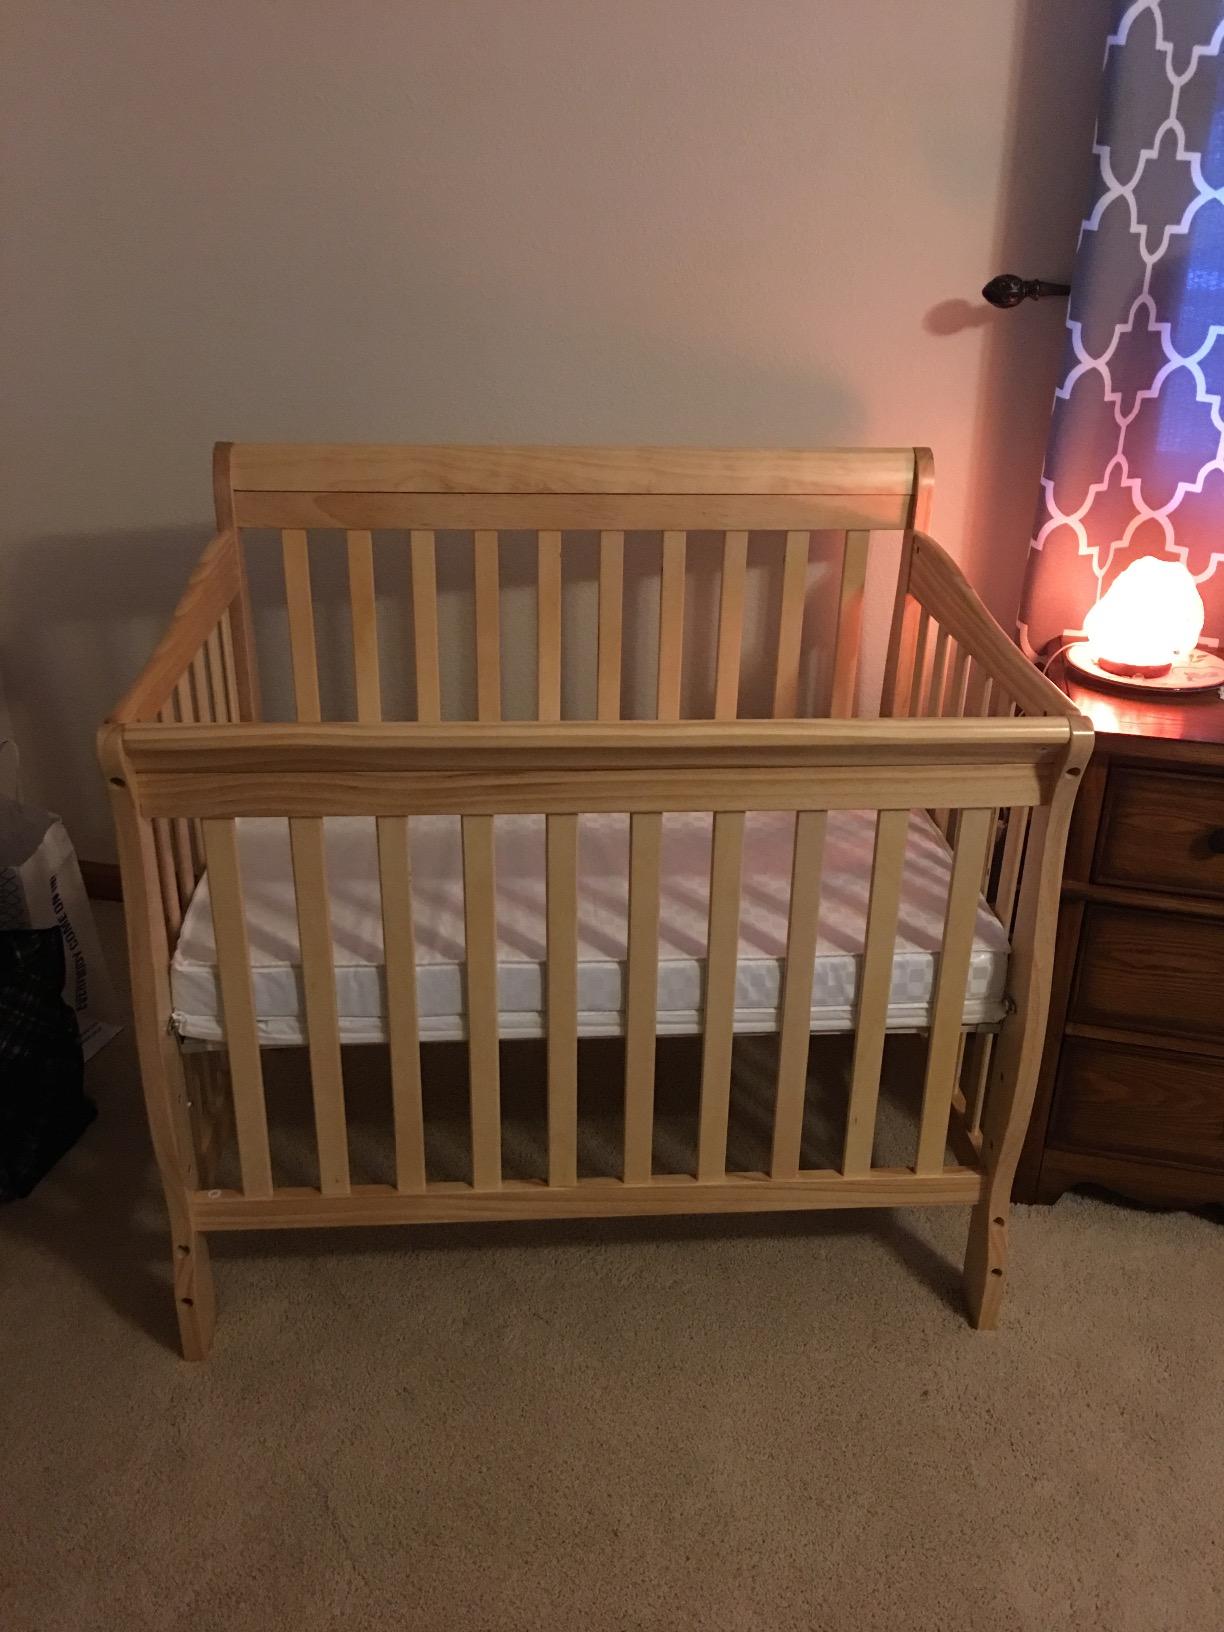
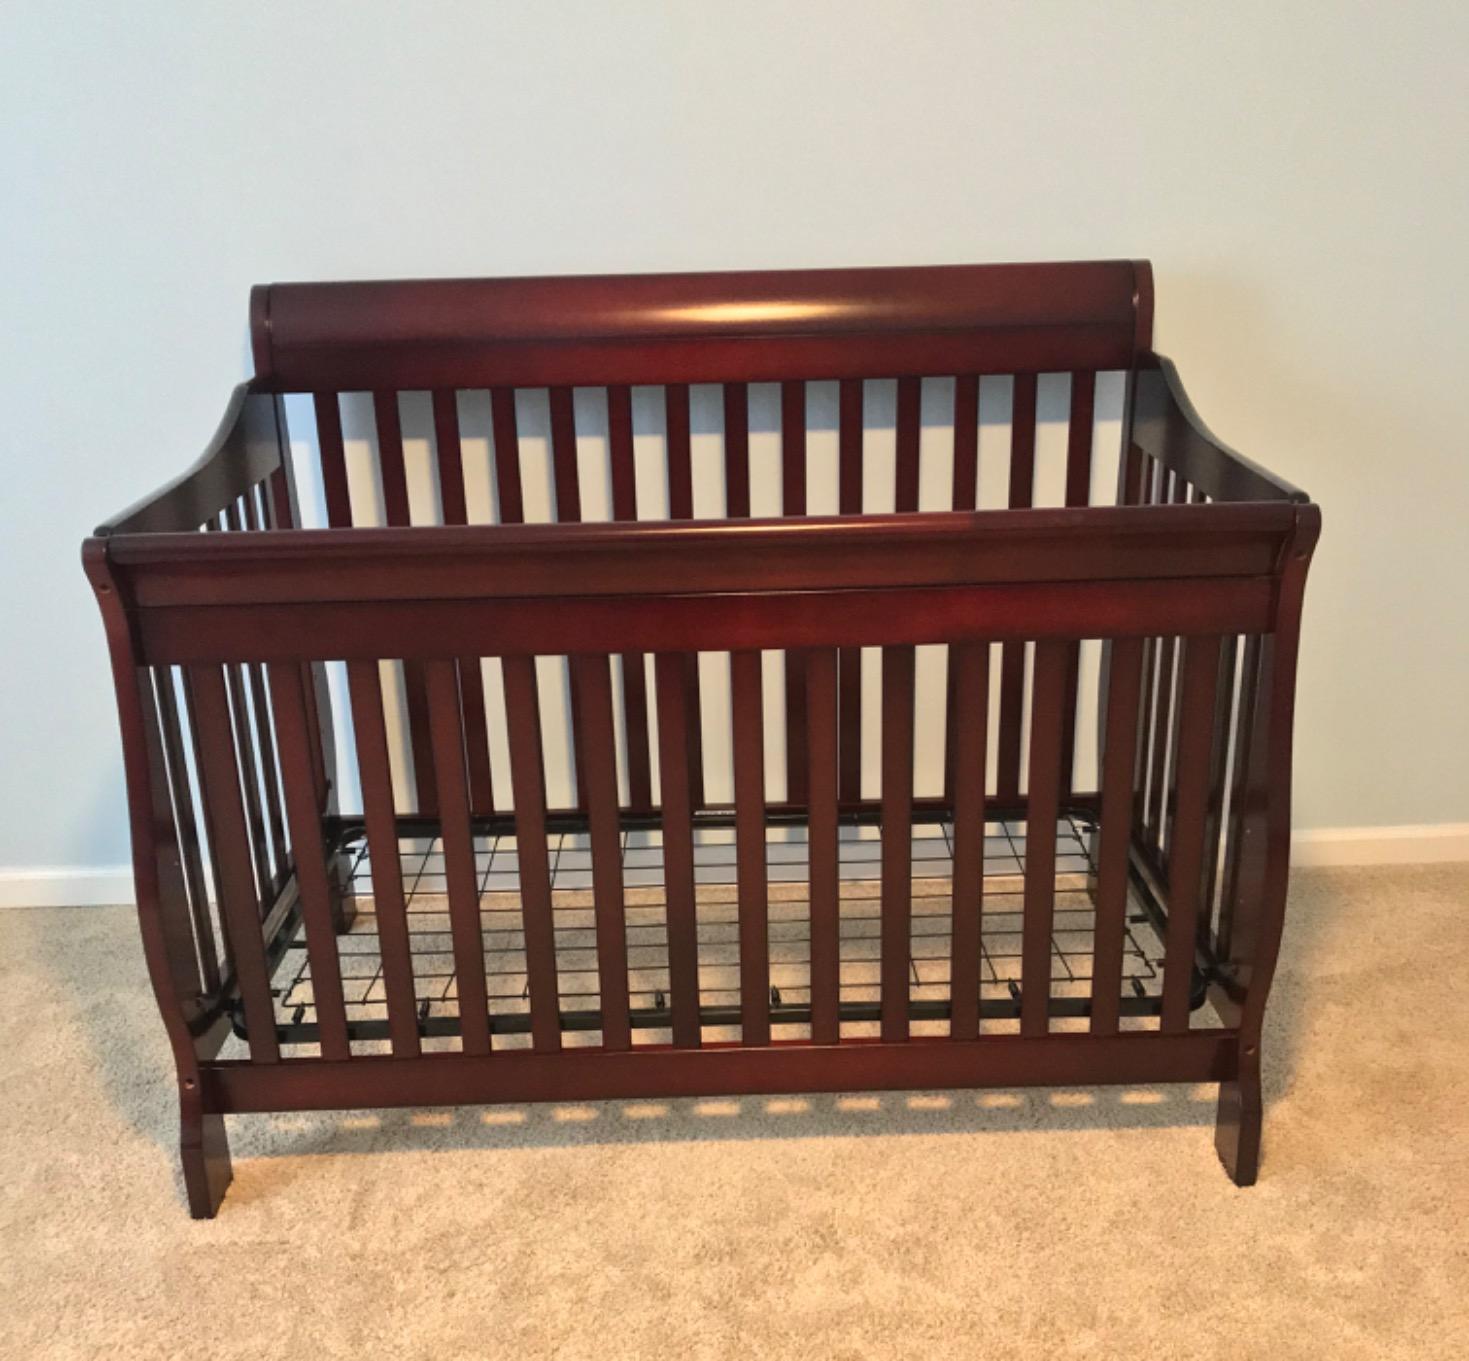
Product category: products_crib
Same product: no